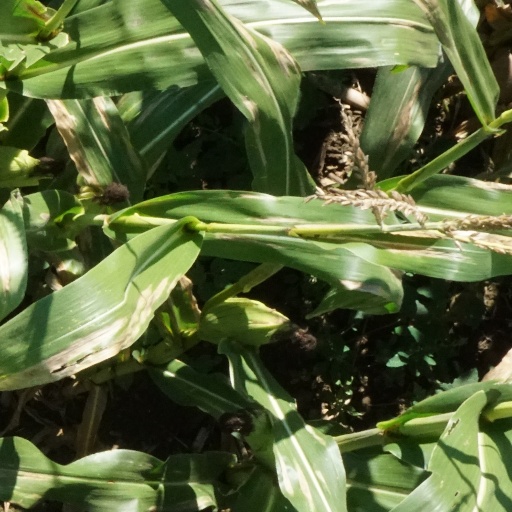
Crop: maize; corn